2012 anti-Japanese demonstrations in China

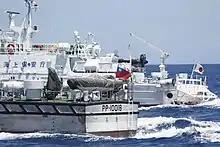
Japanese and Taiwanese coast guards stood face to face on July 4, 2012.

On 16 April 2012, Tokyo's prefectural governor Shintaro Ishihara publicly announced his decision to let Tokyo Municipality purchase the island from its private owner.